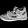
Label: Sandal